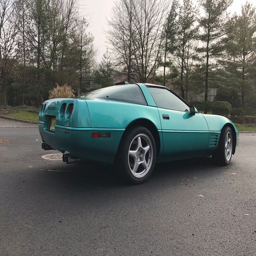
bid for the chance to own automobile model at auction with bring a trailer , the home of the best vintage and classic cars online .